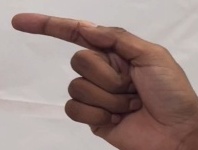
ASL sign: G